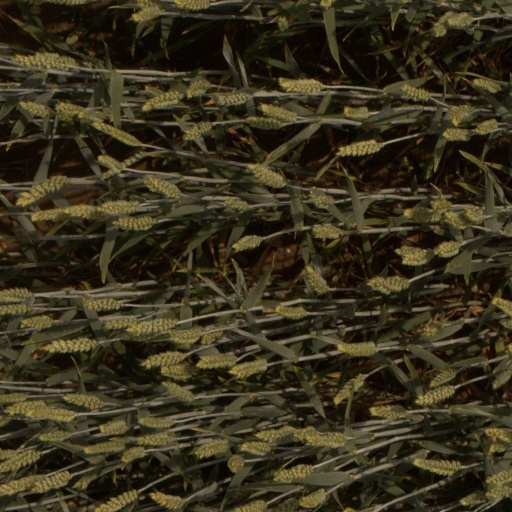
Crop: wheat